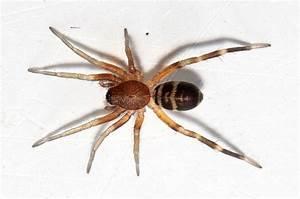
spider